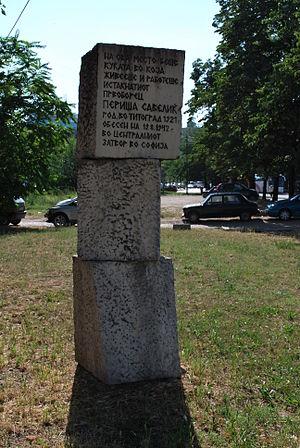
Cet article recense les monuments à la Seconde Guerre mondiale en Macédoine du Nord.